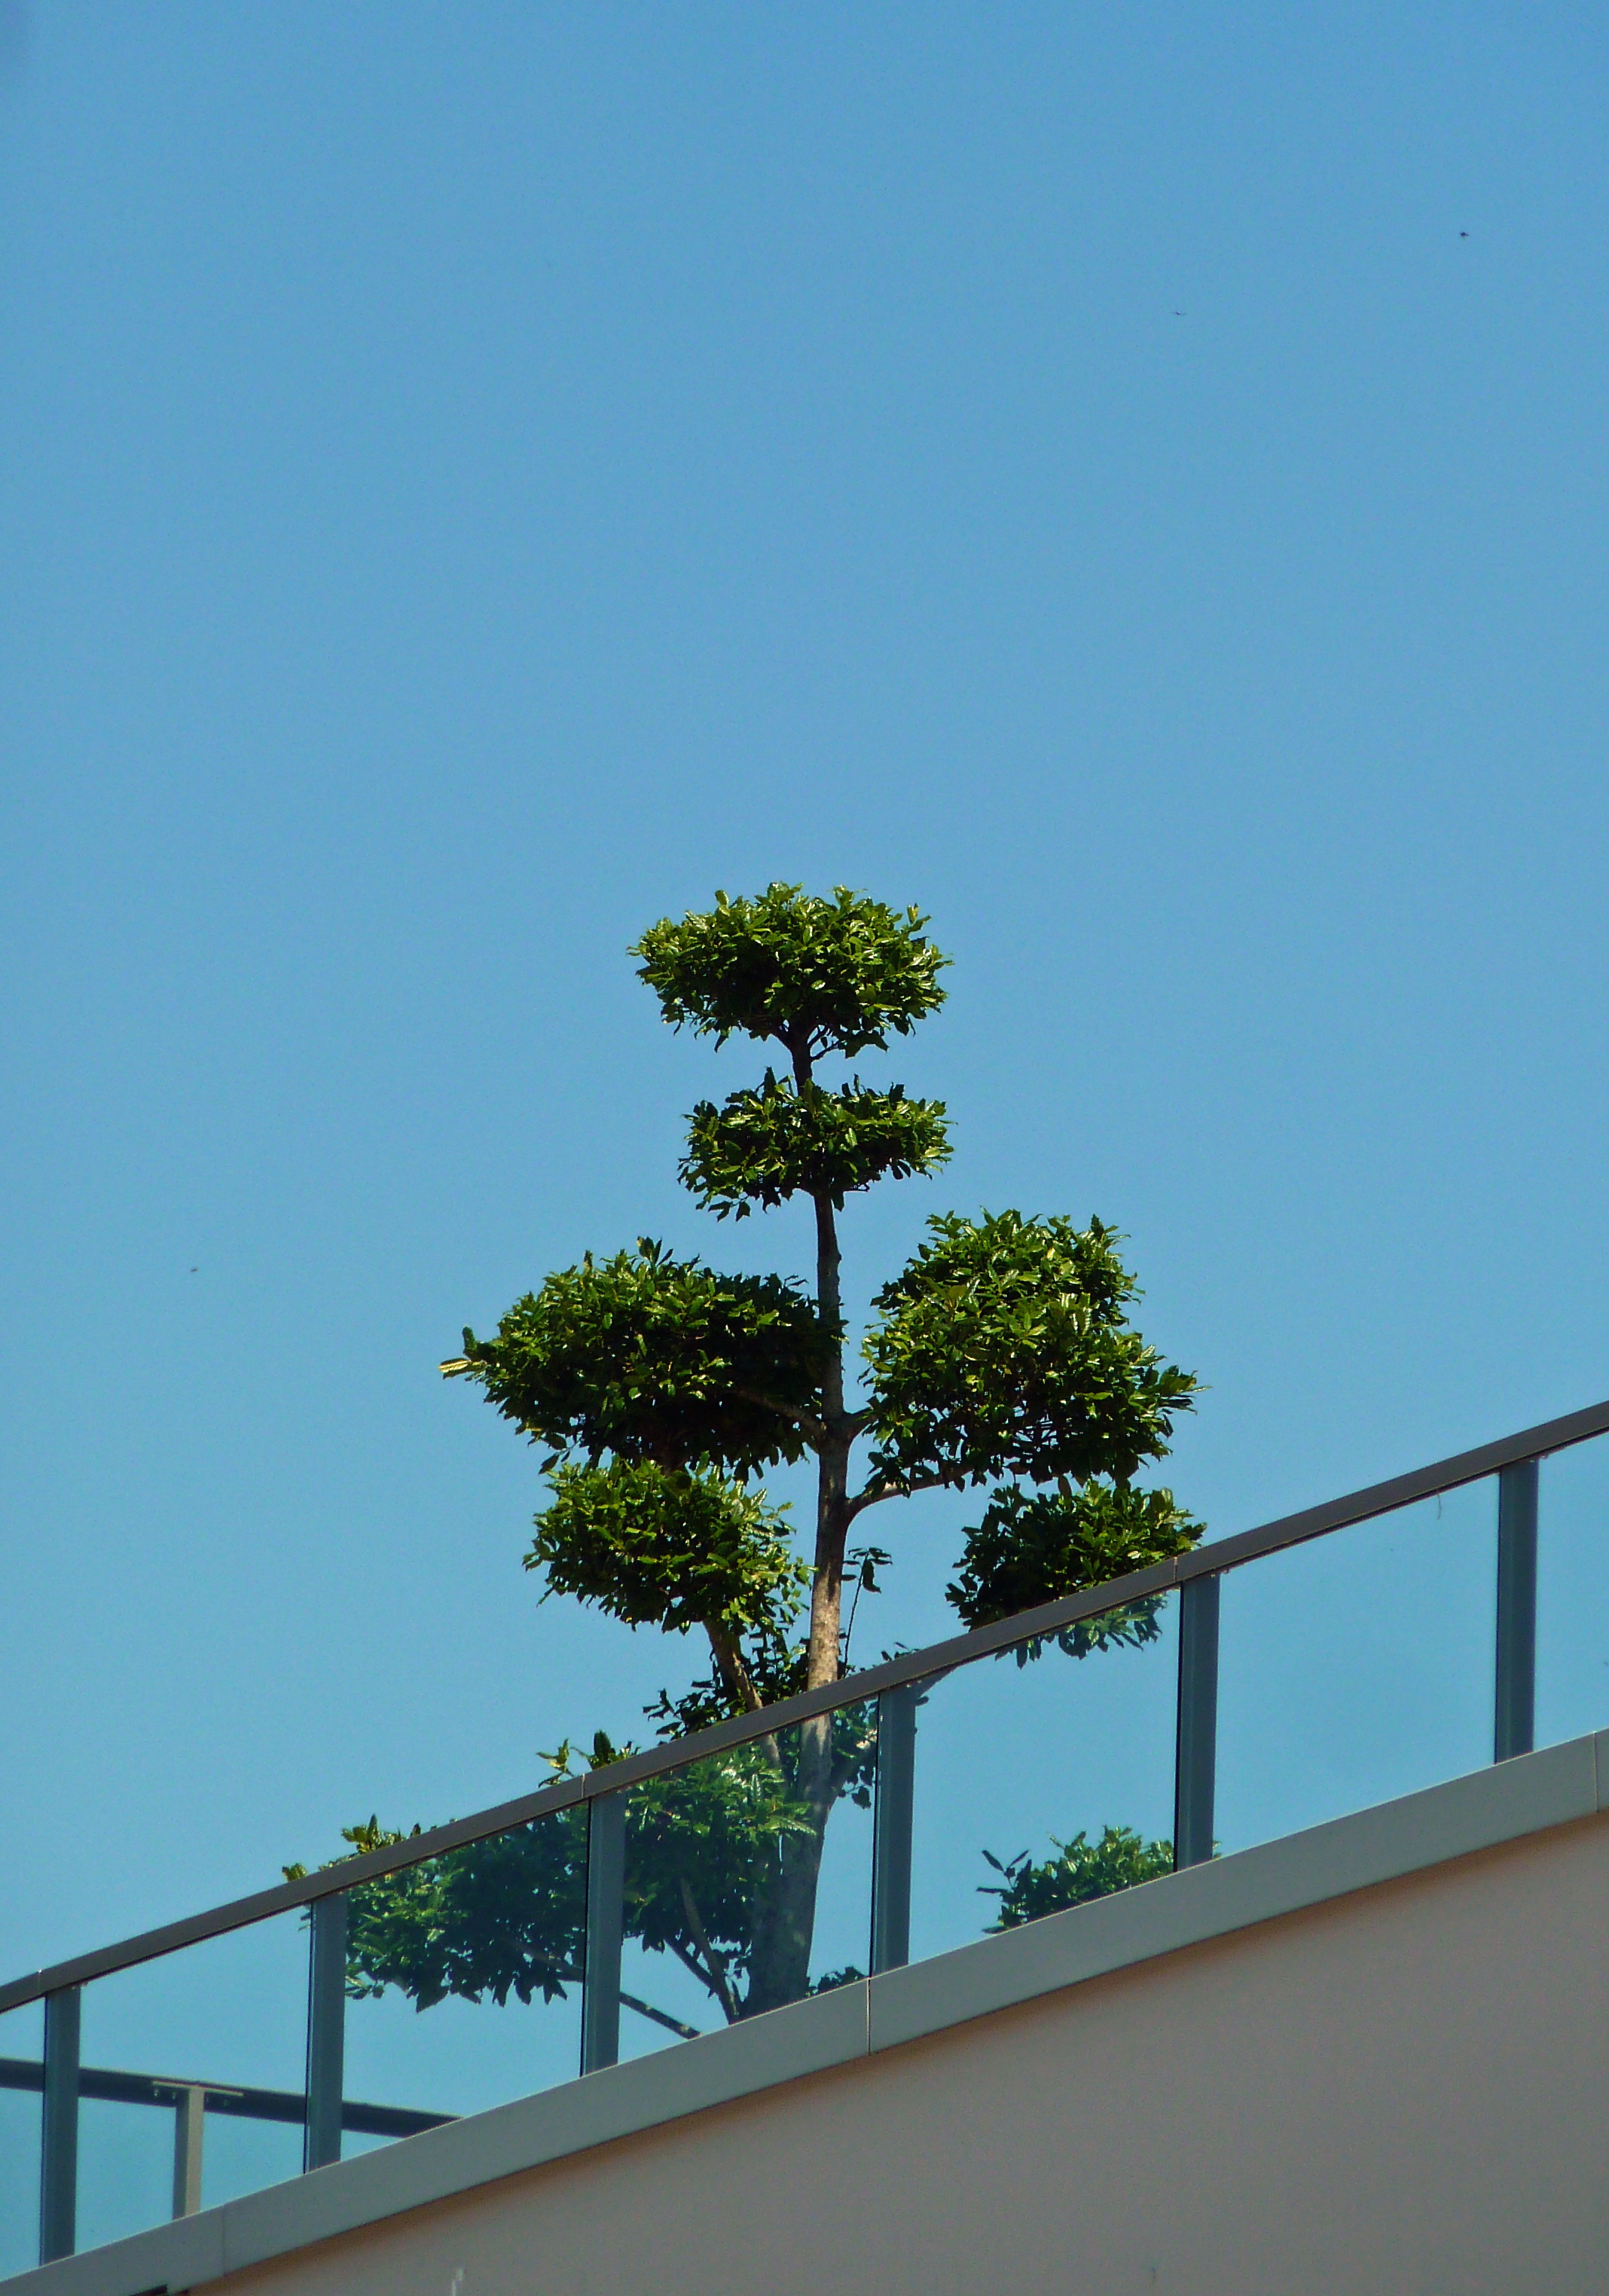
tree, plant, sky, flower, wind, roof, live, green, relax, blue, leisure, terrace, house roof, recover, lazing around, roof terrace, roof garden, terrace planting, woody plant, arecales, palm family